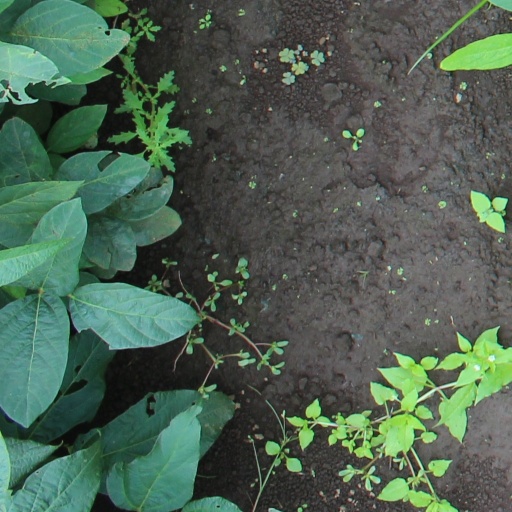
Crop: soybean